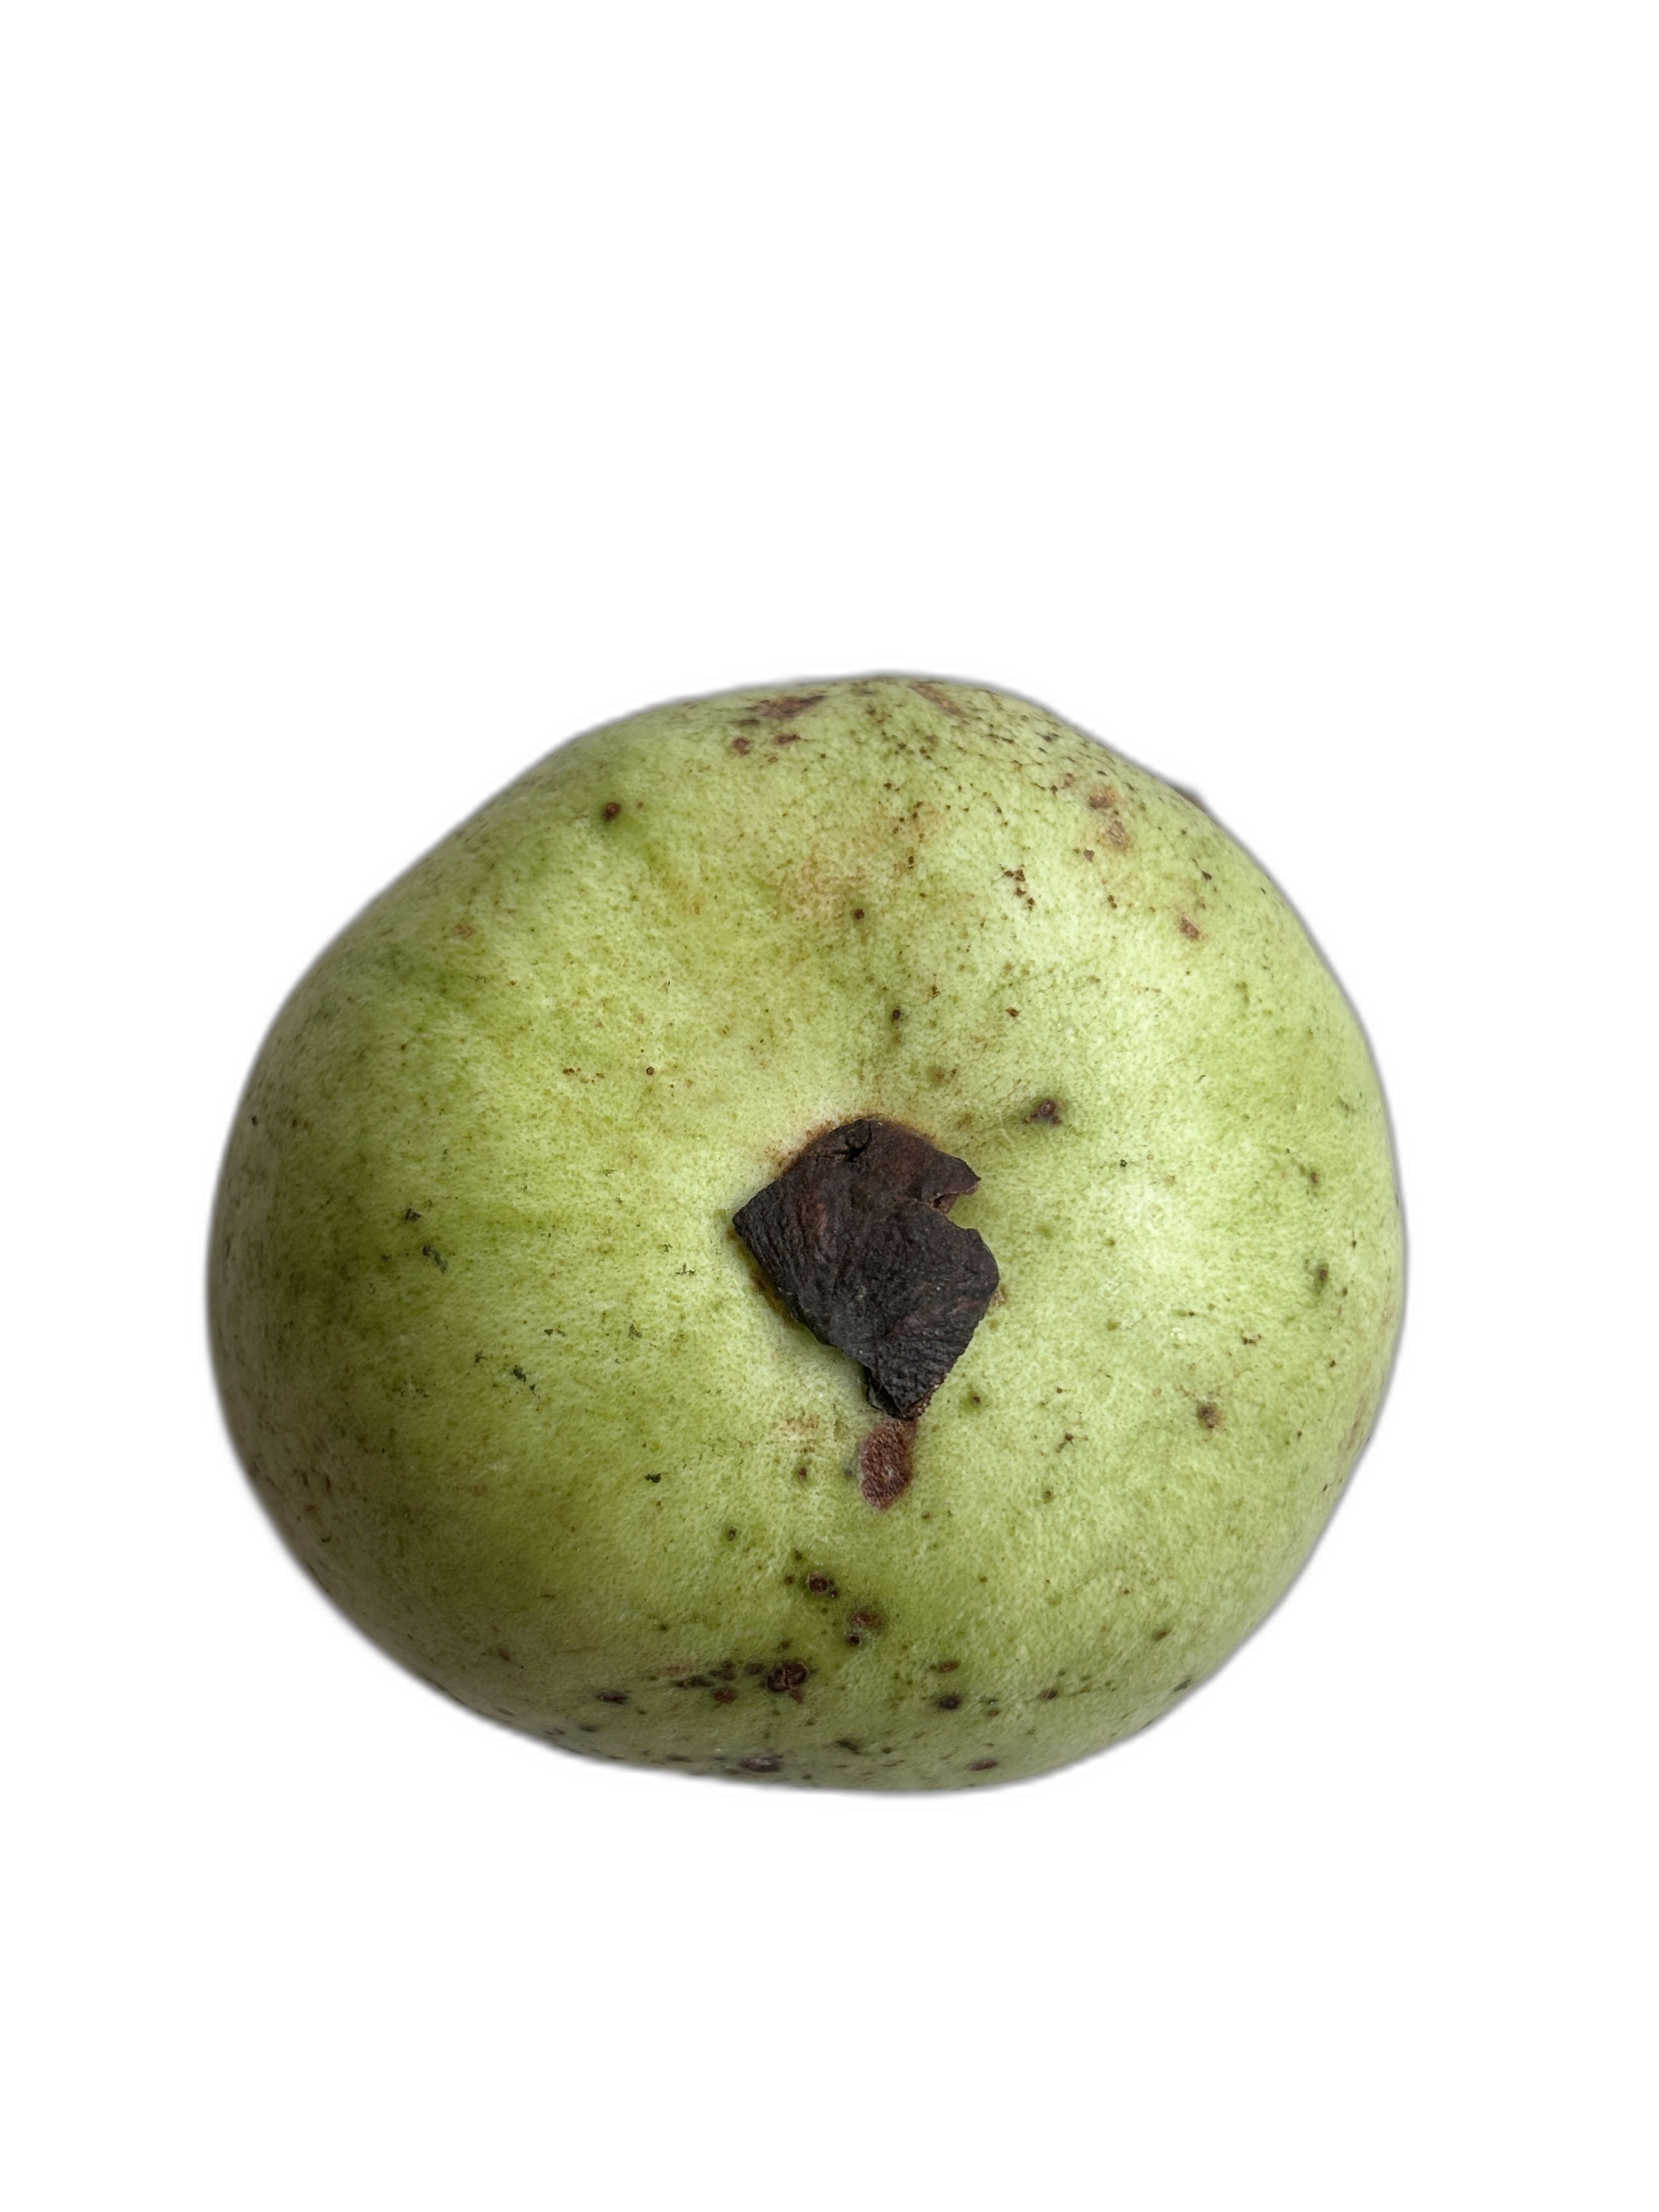
Plant part: fruit
Disease: Anthracnose